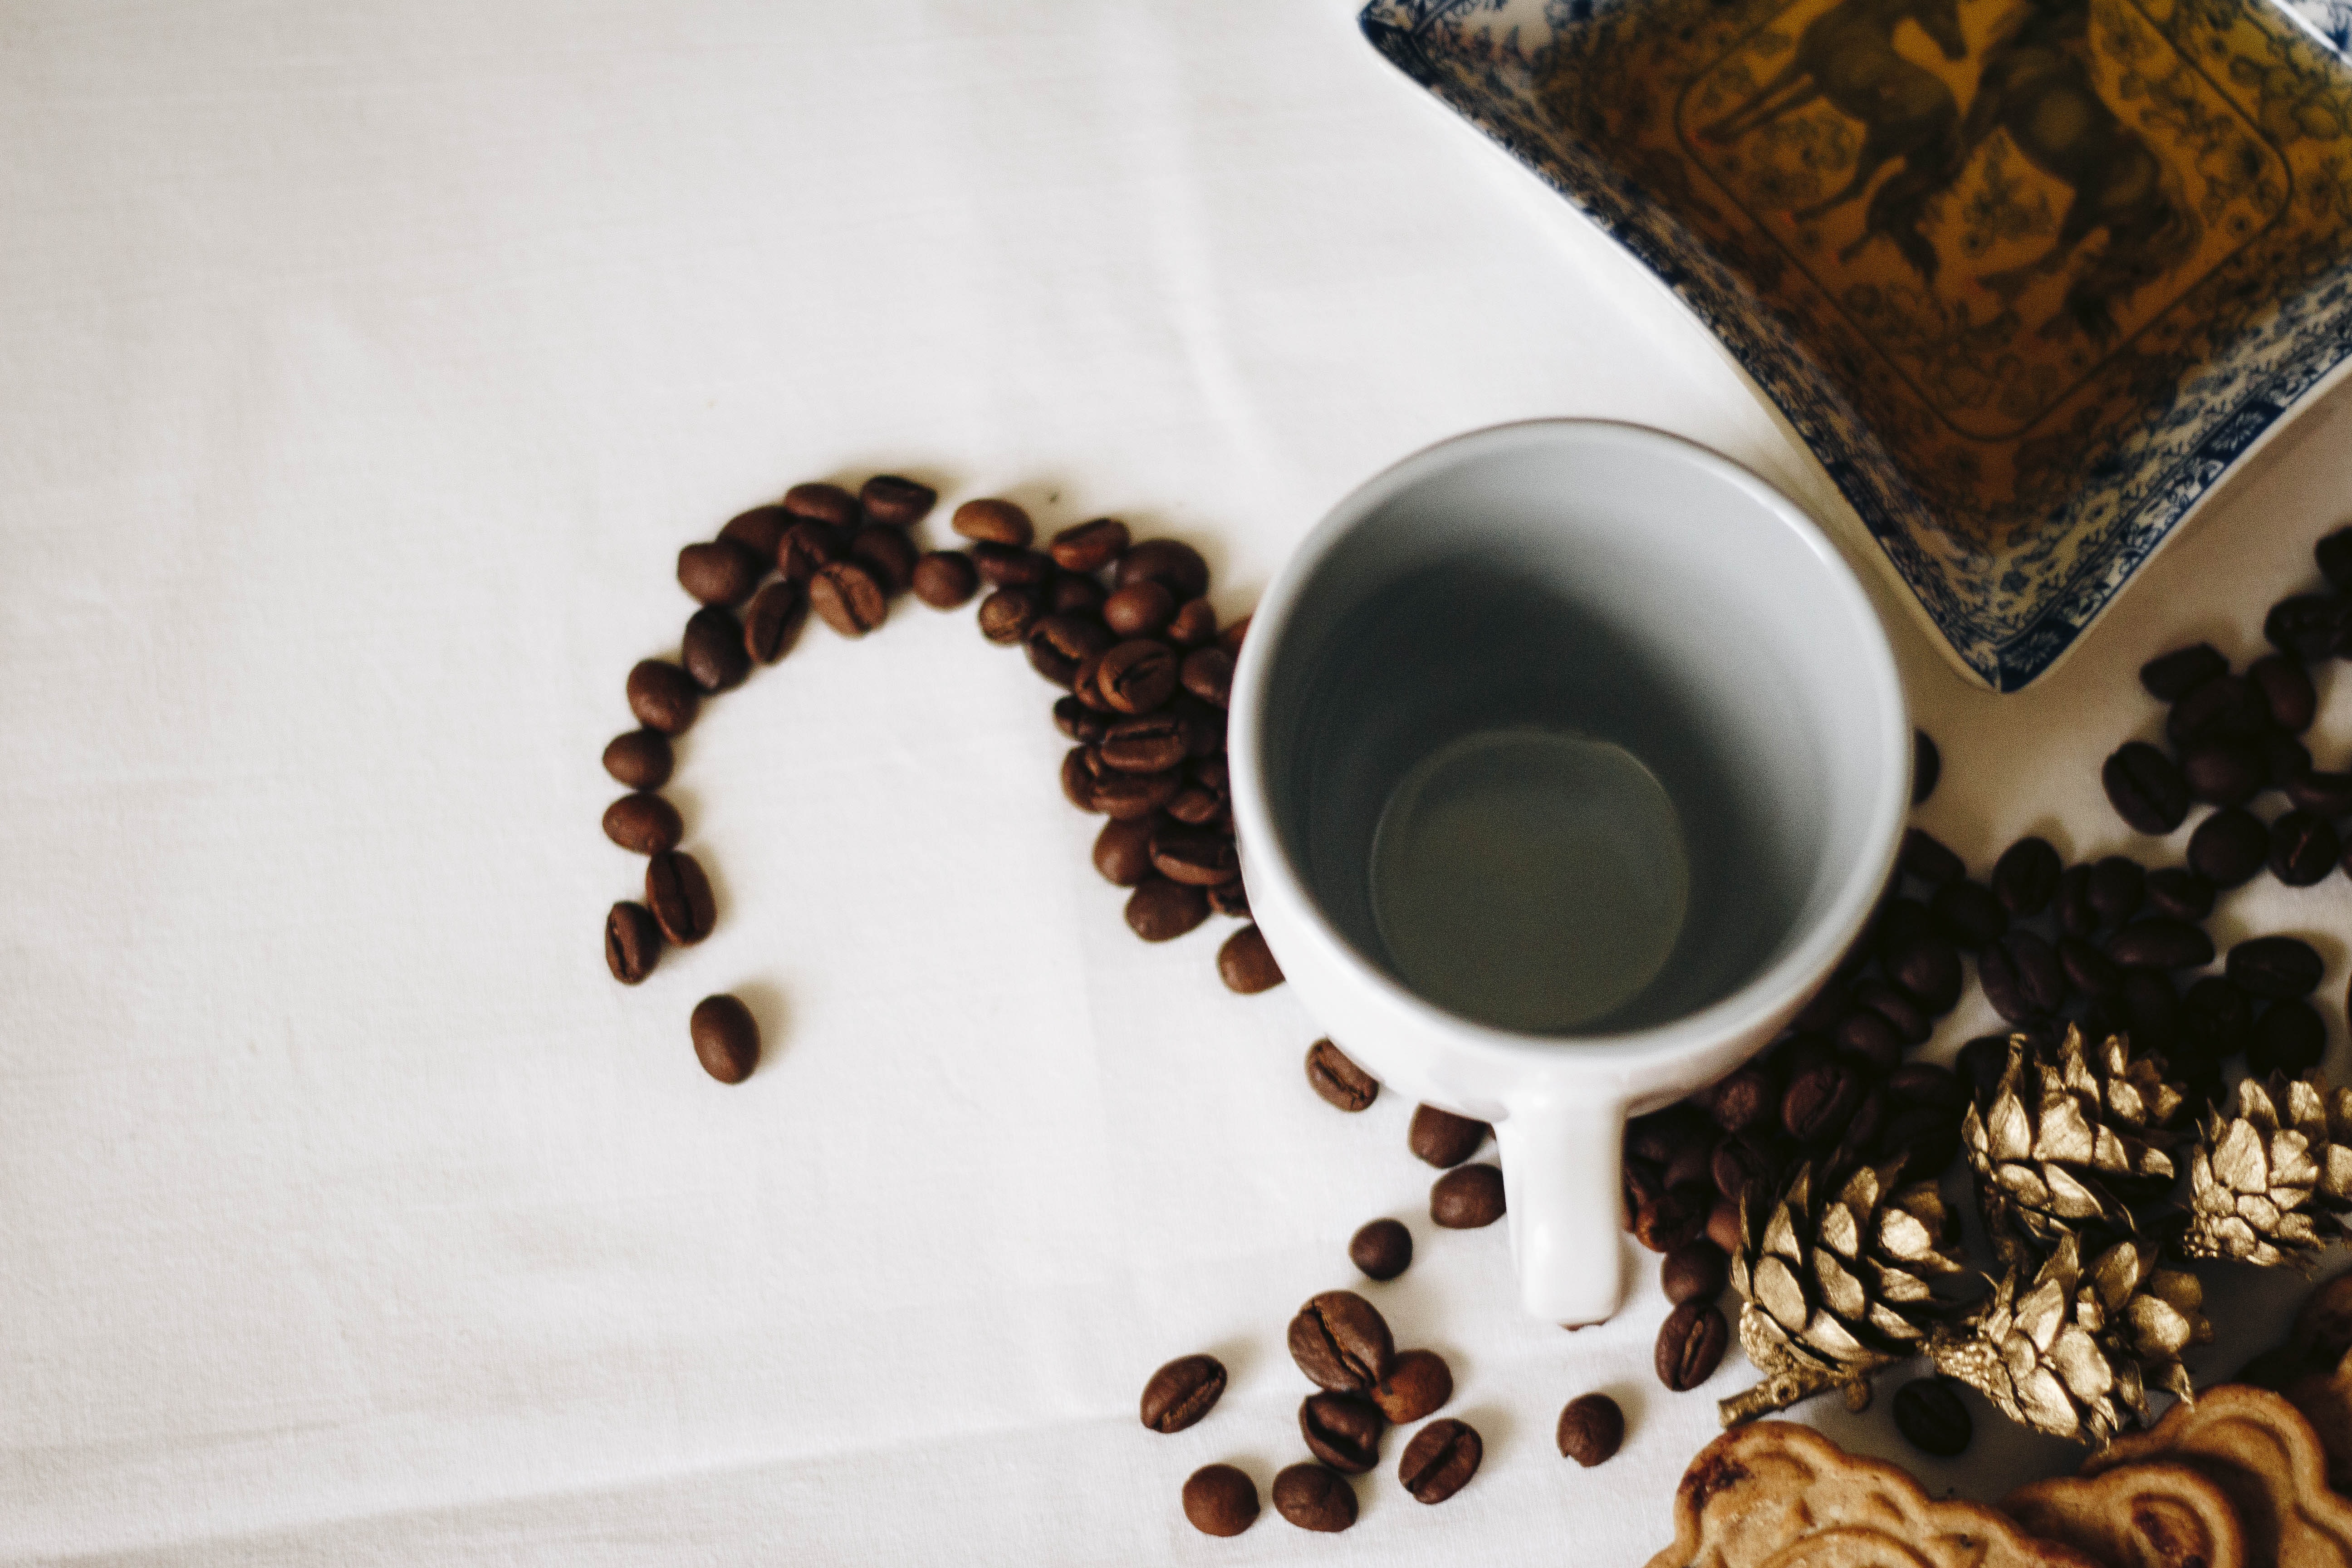
caffeine, cup, Kapeng barako, Single origin coffee, coffee cup, kopi luwak, Java coffee, turkish coffee, dandelion coffee, coffee, kona coffee, Coffee substitute, jamaican blue mountain coffee, Kopi tubruk, chinese herb tea, drink, stimulant, instant coffee, liqueur coffee, roasted barley tea, food, bean, caff americano, drinkware, Cocoa solids, tableware